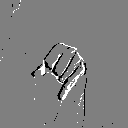
ASL letter: j